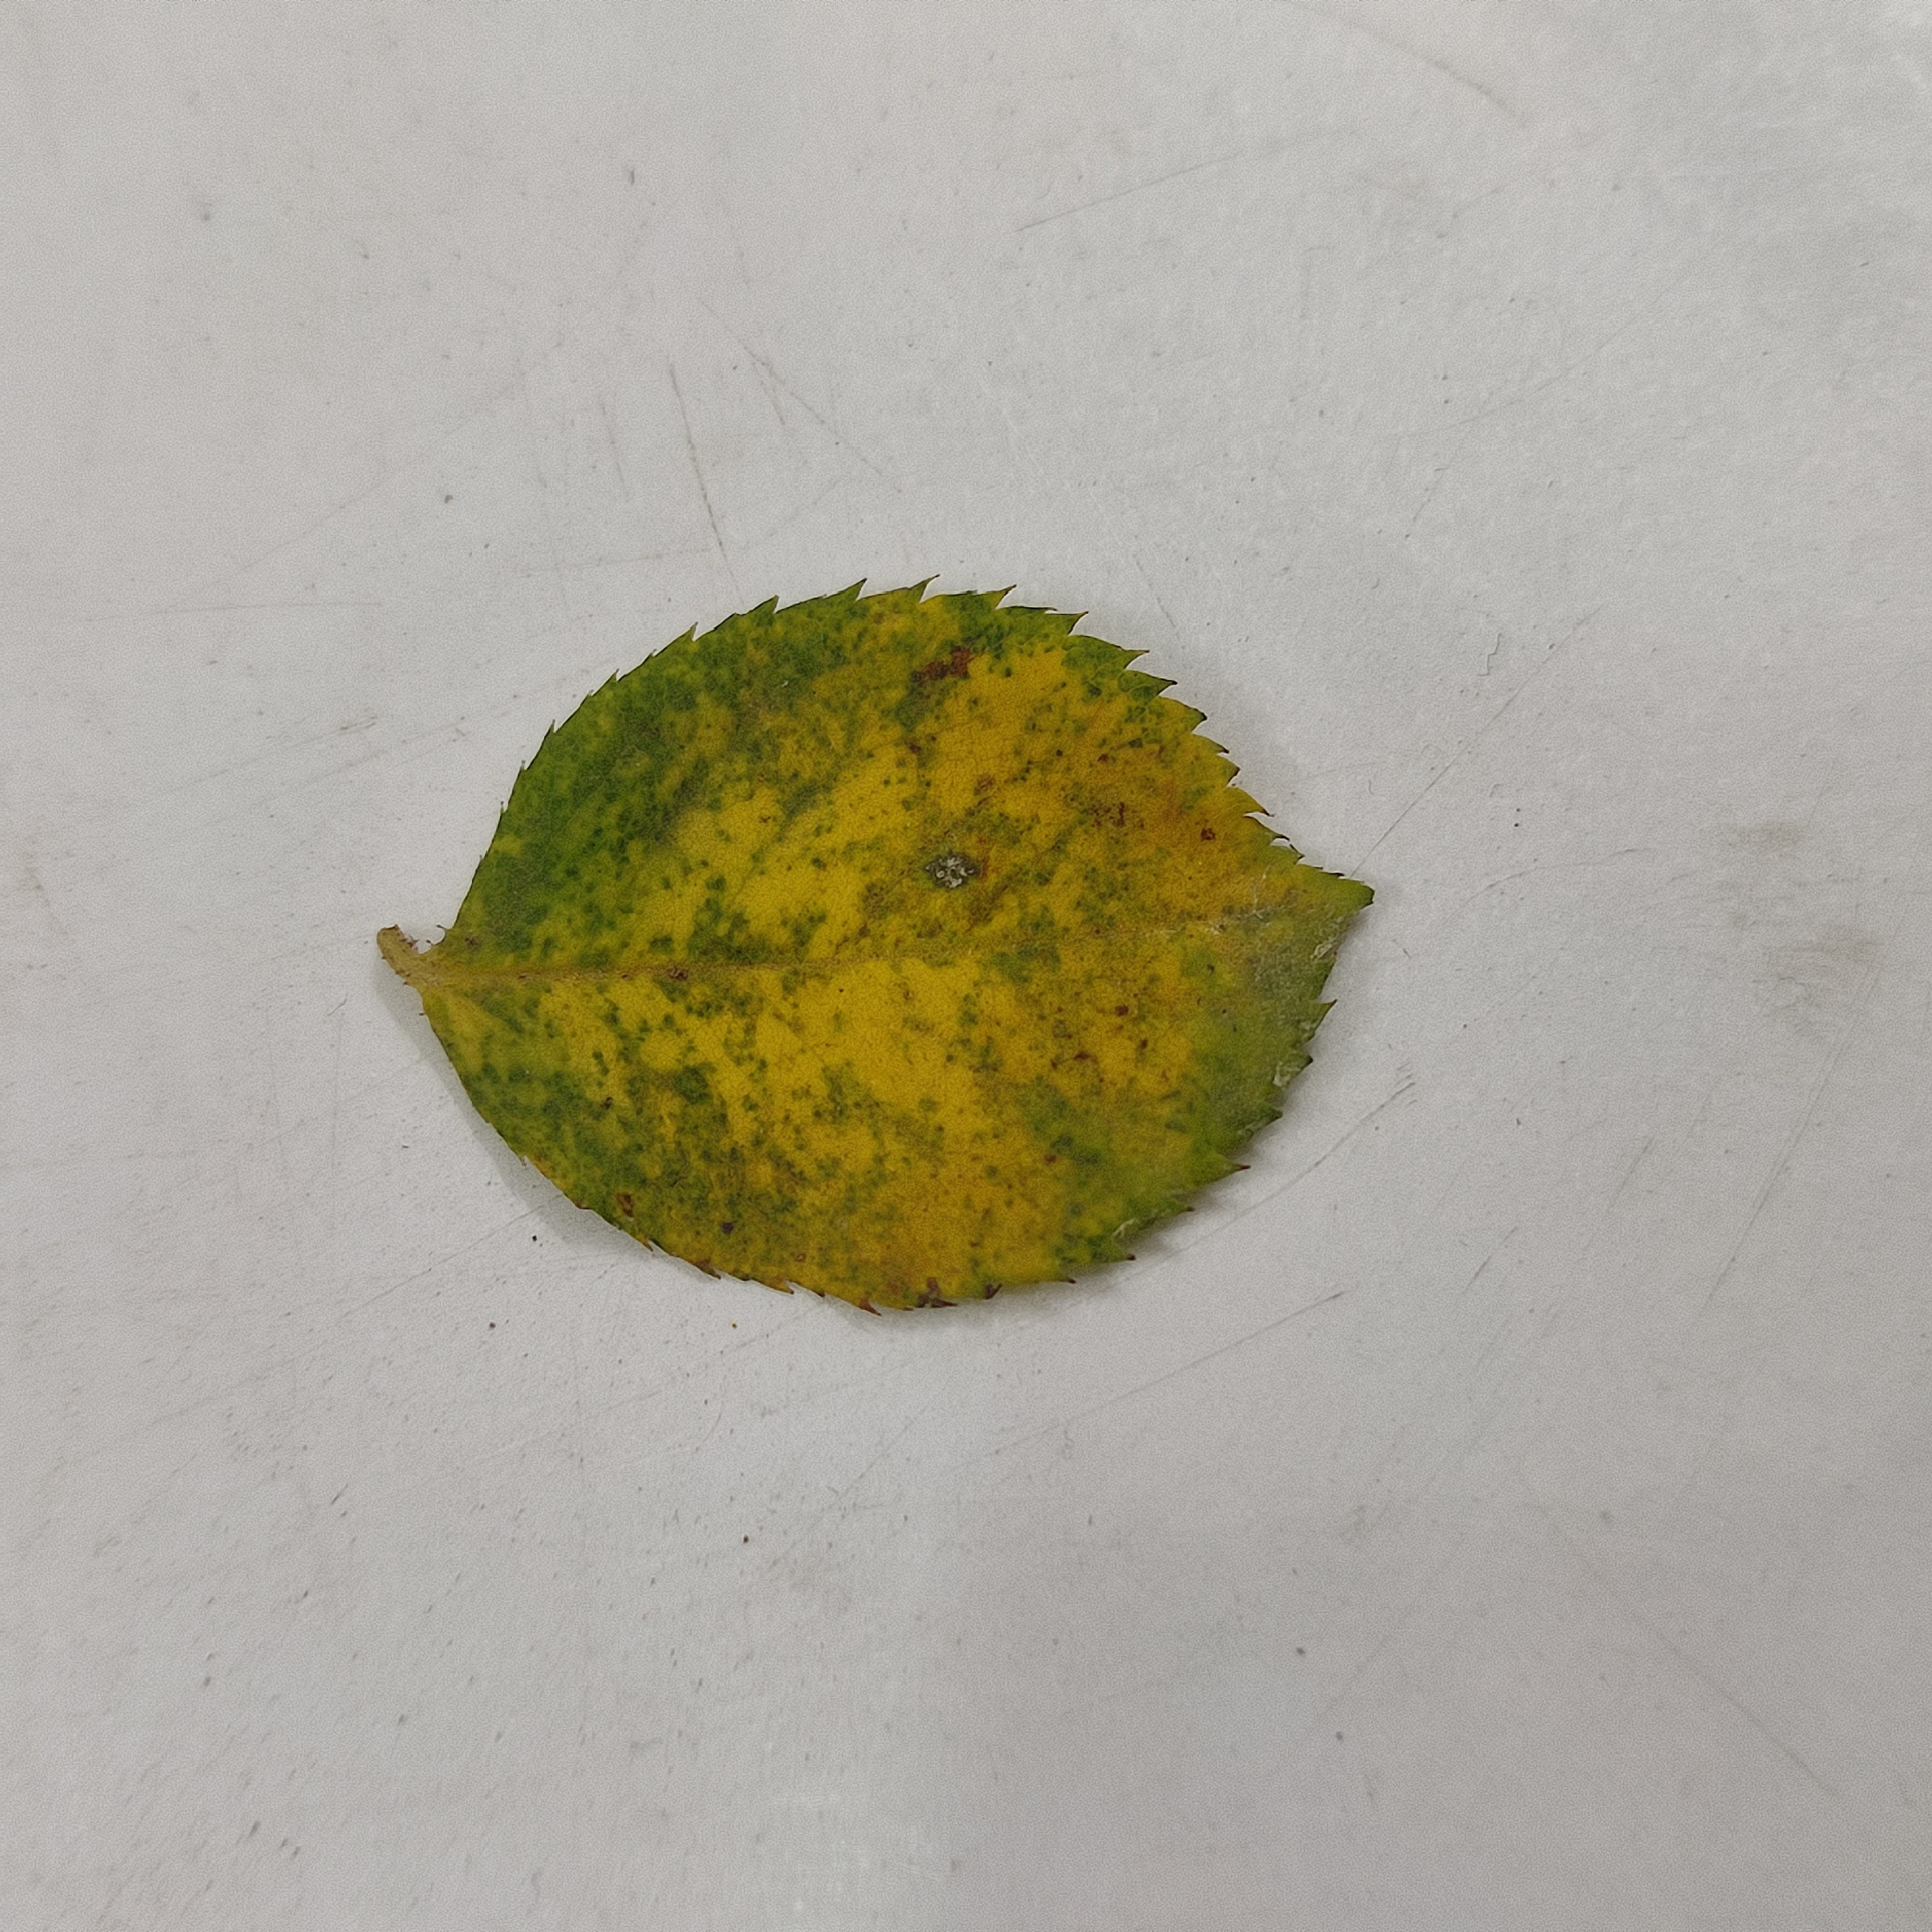
Label: Yellow Mosaic Virus